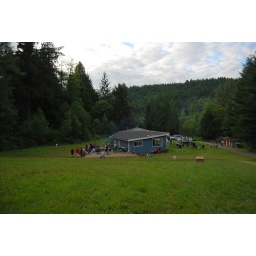
Looking down from the big hill above the Self's house where the big swing is.